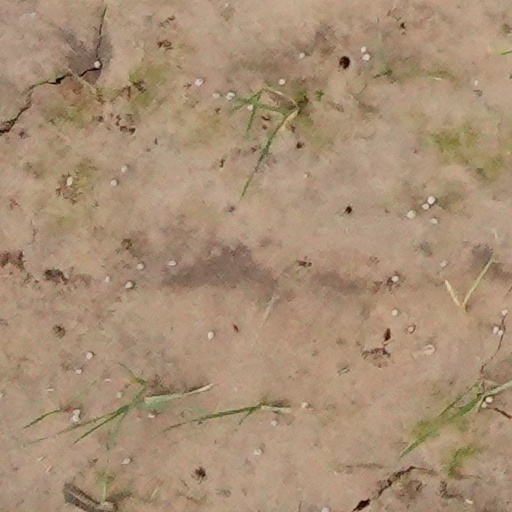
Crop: wheat